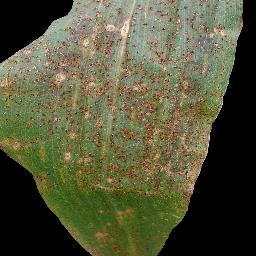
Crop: corn
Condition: (maize)_common_rust